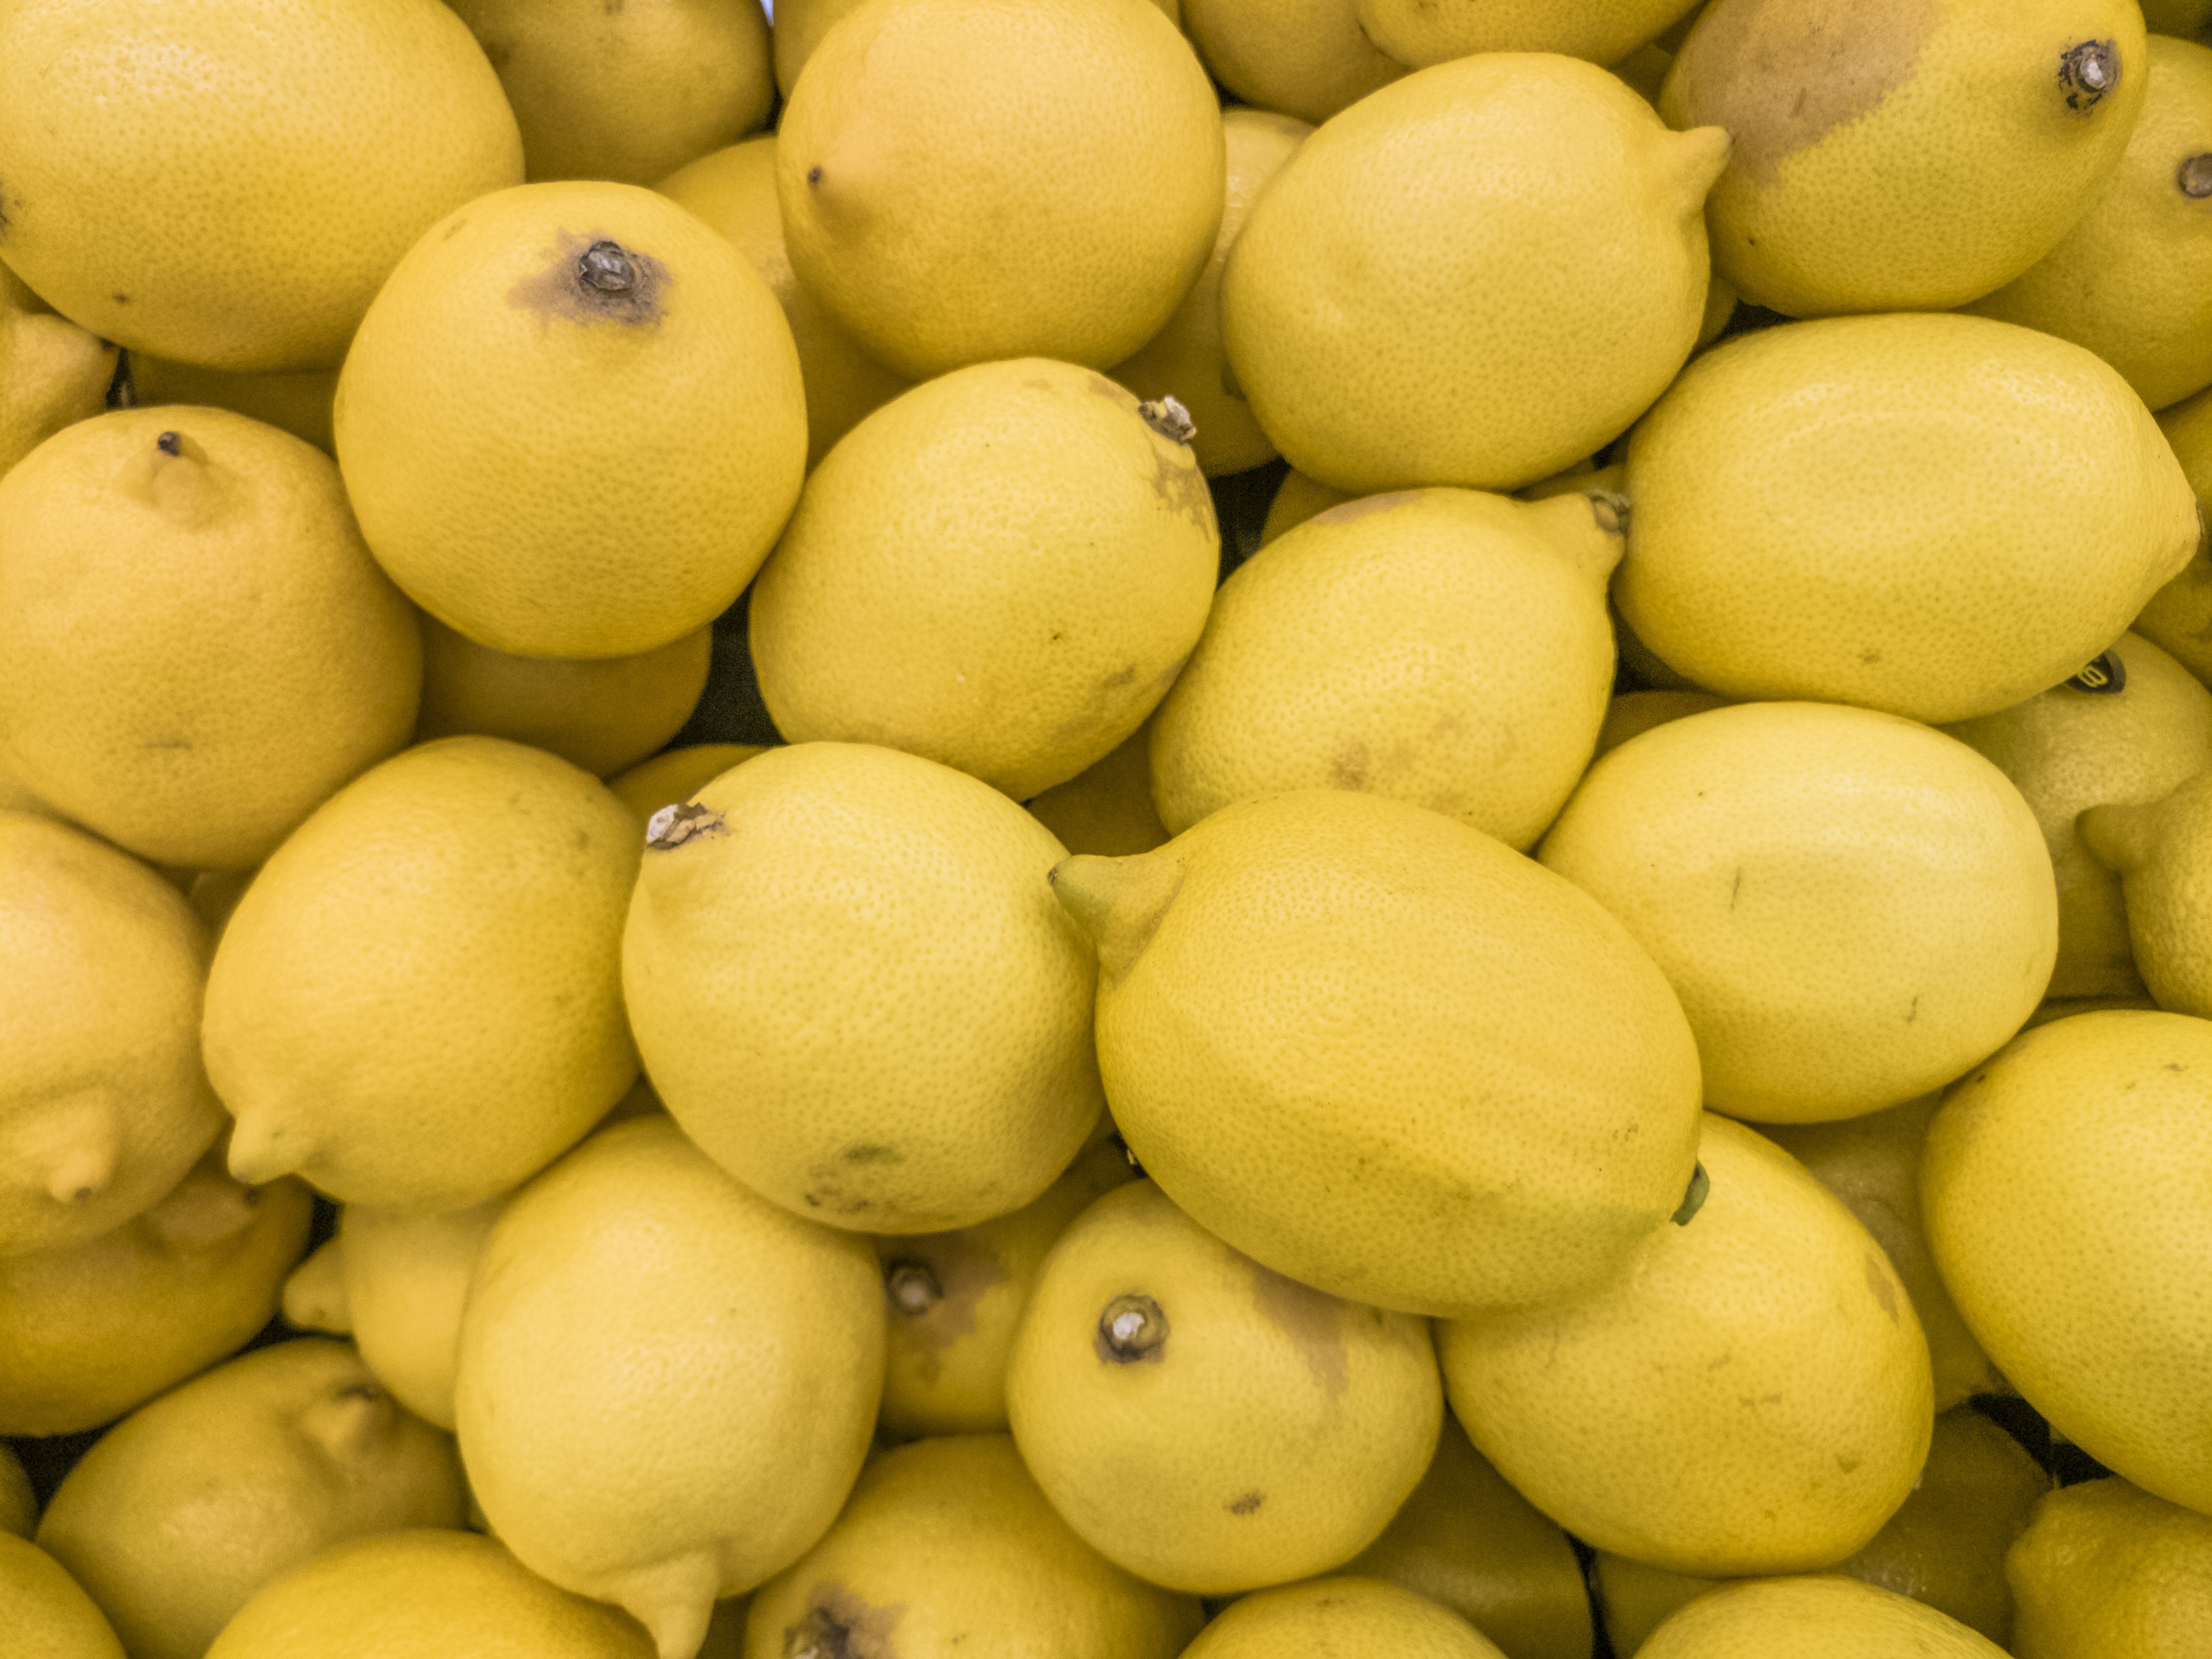
plant, fruit, food, produce, yellow, plants, lime, fruits, citrus, flowering plant, land plant, sweet lemon